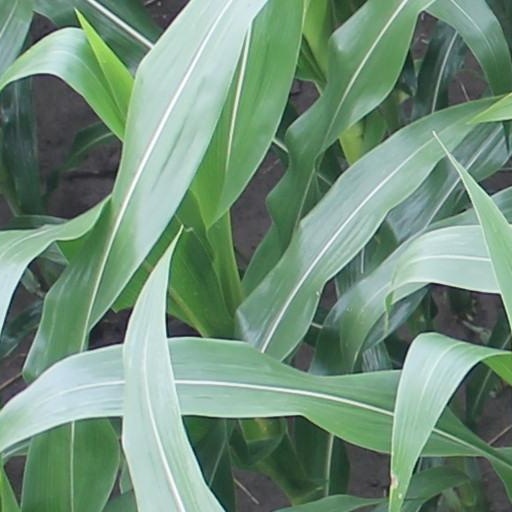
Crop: maize; corn